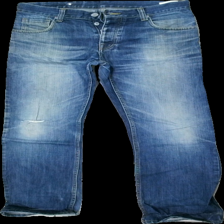
View: front
Type: Jeans
Category: Men
Brand: Dr Denim
Colors: Blue
Material: 100% Cotton
Cut: Regular
Season: All
Trend: Denim
Stains: Minor
Holes: Major
Damage: hole
Damage location: bottom left
Damage 2: hole
Damage 2 location: bottom right
Damage 3: hole
Damage 3 location: middle left
Price range: <50
Recommended usage: Recycle
Description: blue jeans